Hamilton, New Zealand

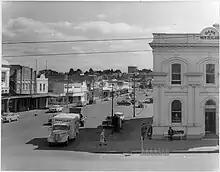
Hood Street in 1962

From 1985 "MV Waipa Delta" provided excursions along the river through the town centre. In 2009 "Waipa Delta" was moved to provide trips on Waitematā Harbour in Auckland, but replaced by a smaller boat. That too ceased operation and the pontoon at Parana Park was removed in 2013. The "Delta" moved to Taupō in 2012. The former Golden Bay vessel, "Cynthia Dew," ran 4 days a week on the river from 2012, but was in liquidation in December 2022.